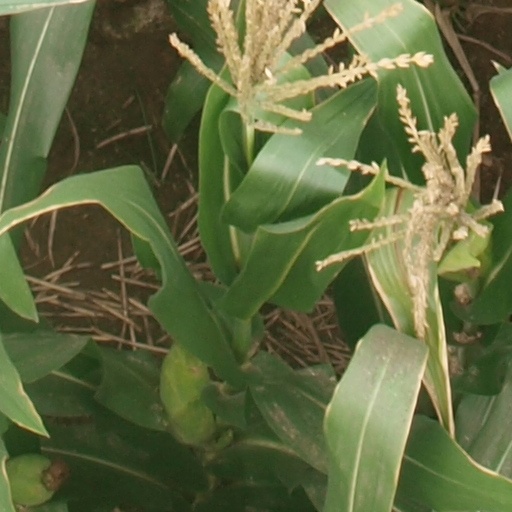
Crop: maize; corn